The Circus Starring Britney Spears

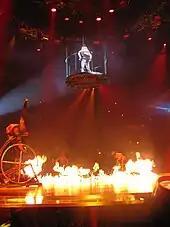
Image of a stage. In the center, a blond woman wearing a leotard and a black hat is in mid-air, standing inside a circular platform suspended by wires. The center of the stage is covered with fire. Several performers are in the sides of the stage, doing acrobatics in jungle gyms.

The sound was provided by Solotech. Front of house engineer Blake Suib explained that, "[Me] and Solotech were asked to come up with a design that blocked the fewest seats but provided the quality and coverage that [Spears] expects and that we were looking for". The public address (PA) was made of 64 Milos that split into four hangs of 16 per hang. Two at the 50 yard line pointed one way and directly behind, two at the 50 yard line pointed the opposite way. Also present were 32 Micas; 16 per hang, pointing to the sides. Each one of the four hangs had its own equalization (EQ) and level control, so in case one of the speakers were louder there would be a separate EQ to compensate for any change in the tone due to the distance. All the components and tools used in the public address were designed by Meyer Sound Laboratories, including a software called Mapp, used to decide where to point the PA; the Simm, to analyze and time align the PA accurately; and the Galileo, used to EQ and balance all the sections of the PA. The speakers were self-powered with amplifiers also built by Meyer Sounds. There were 24 HP700 subwoofers positioned all over the arena floor, and the Simm and Galileo were used to time align. Spears used a Crown CM-311AE headset microphone wearing the mic's beltpack (usually hidden in color matching material) on her top or pants, she did not use in-ear monitors; instead 12 Meyer CQs were positioned, eight flown around the center ring and two on each of the smaller stages. Spears specifically asked Suib to make the show sound similar to a dance club. Solotech provided the lighting package, including a mostly Vari-Lite rig, with 80 each VL3000s and VL3500s in various positions, and 60 VL500s built into the stage deck. Whitehouse also had 18 PRG Bad Boy luminaires, 16 of which sat in pods that hung in various positions lower than the rest of the rig, with two more at either end of the stage. Each of the eight pods housed two Bad Boys, two of the VL3500s, one Robert Juliat Ivanhoe followspot with scroller under DMX control, and a Molefay. Fifty Martin Professional Atomic Color strobes and four front of house Robert Juliat Aramis followspots rounded out the lighting package. The lightning team had to rehearse for a month to prepare. The tour was also the first to use the touring version of the PRG Virtuoso V676 console to control the system, which was used from the beginning of the European leg until the end of the tour. Pyrotechnics and jets of smoke used in the show were created by Lorenzo Cornacchia of Pyrotek Special Effects and Tait Towers.